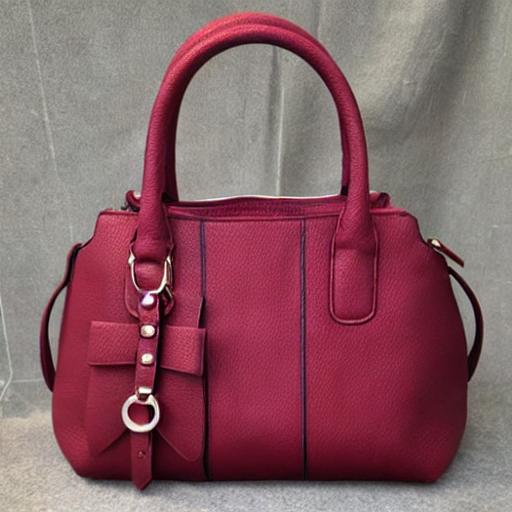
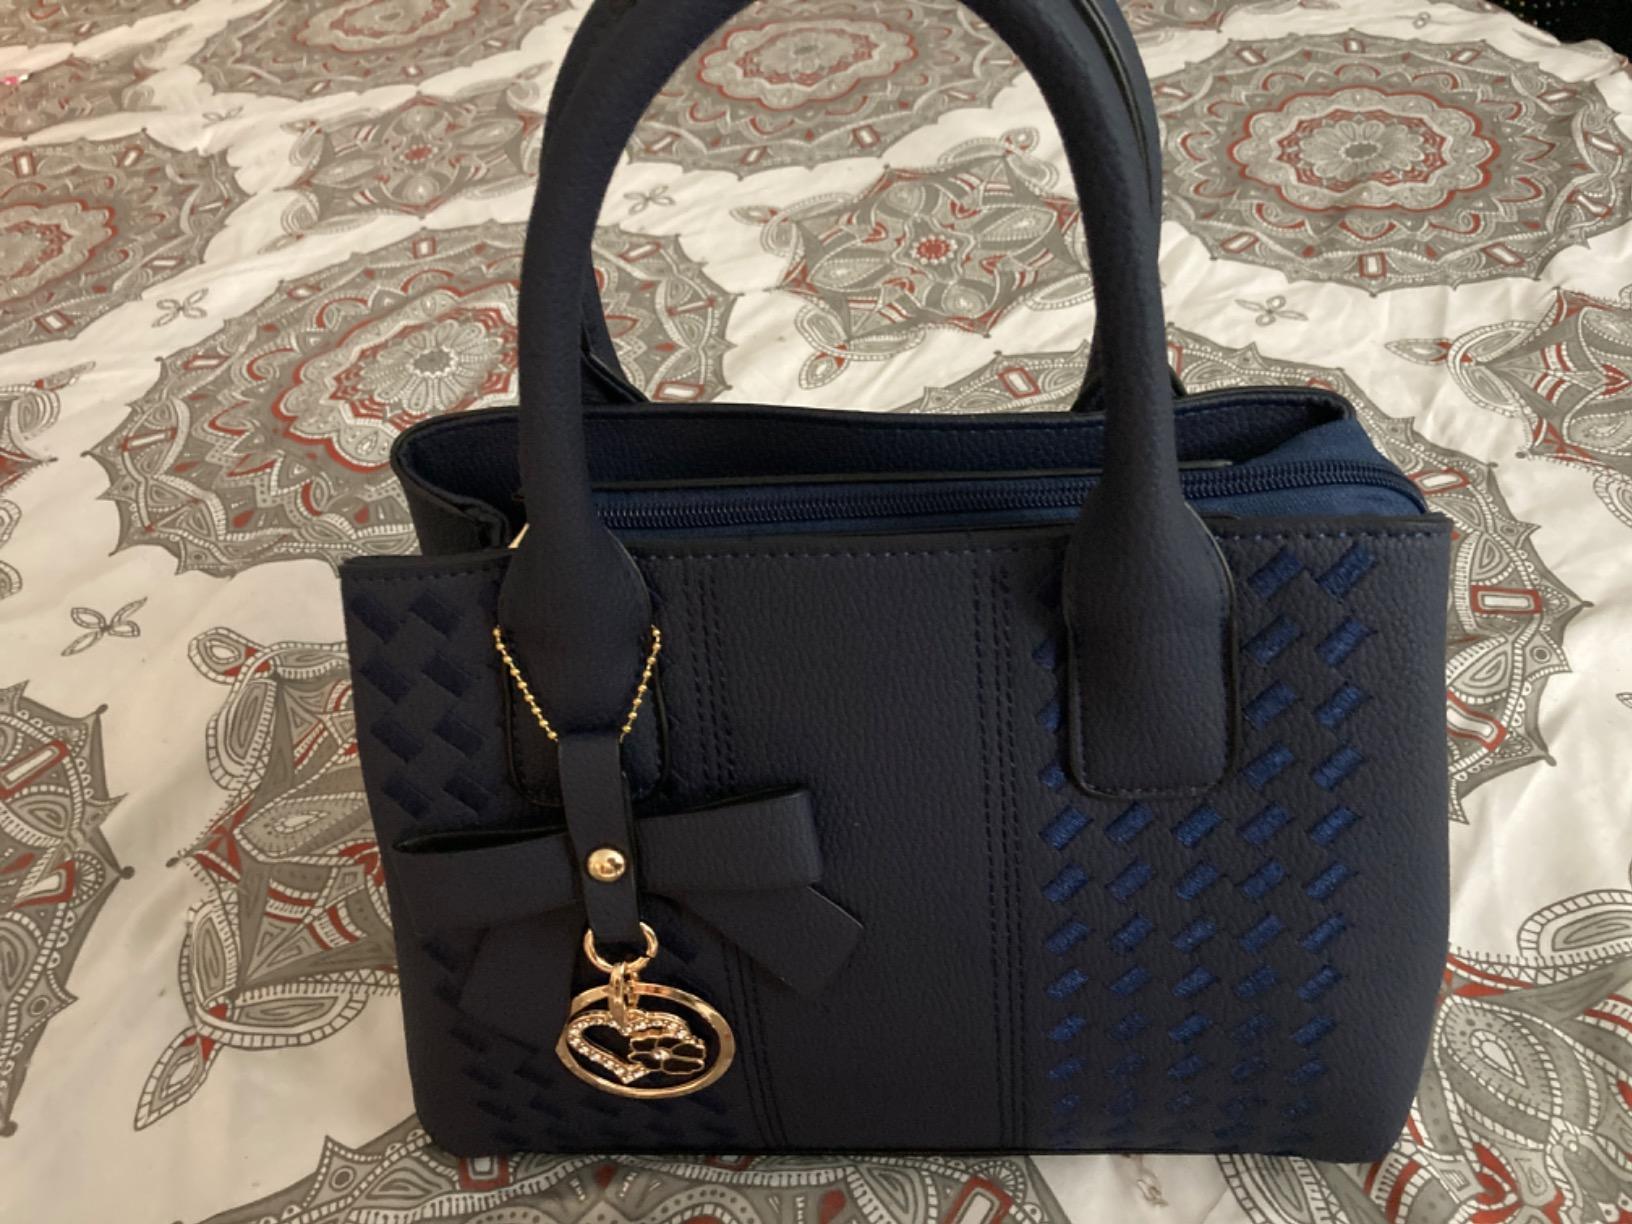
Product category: accessories_handbag
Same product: no